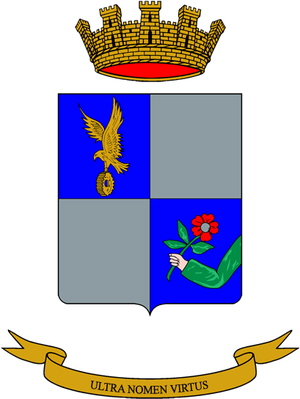
La liste des régiments de l'armée de terre italienne